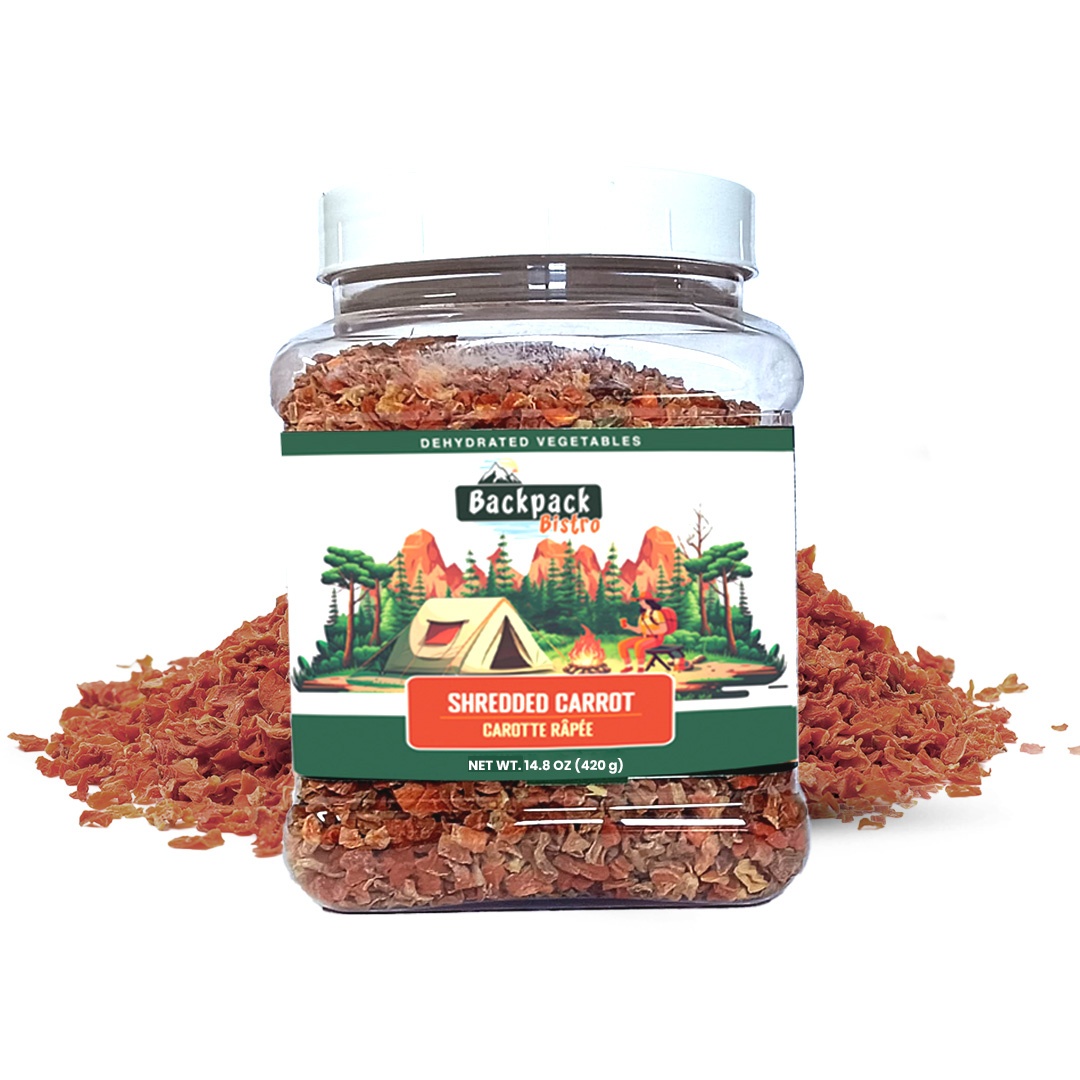
Backpack Bistro Dehydrated Shredded Carrots 14.8 oz (420 g)
Brand: Alpha Brands USA
Nutritious Goodness: Effortlessly elevate everyday meals and emergency food prep with our dried shredded carrots . Carefully dehydrated at low temperatures to retain their vibrant color , natural sweetness, earthy flavor , and full nutritional value, straight from farm to table. Quick & Easy Meal Prep: Skip the peeling and shredding! Just rehydrate the dried shredded carrots directly into your favorite recipes. A time-saving solution for busy kitchens, camping trips, backpacking meals, and survival food storage. Versatile Recipe Potential: These dehydrated carrots blend seamlessly into a wide range of dishes from soups and ramen to sandwiches, smoothies, and pasta, offering a delicious shortcut without compromising taste or quality. Reliable Dehydrated Veggies: Lightweight, long-lasting, and easy to store and carry, our dehydrated shredded carrots are a smart addition for pantry quick meals, emergency food supplies, or camping essentials. Pure & Wholesome: Enjoy 100% plant-based goodness with no additives or preservatives, just pure shredded carrots. This gluten-free essential pantry staple, part of our premium dehydrated vegetables r ange, is trusted by chefs, meal preppers, and health-conscious home cooks alike. Achieve nutritional versatility and your desired texture without any hassle. Just a quick soak, and Backpack Bistro's Dehydrated Shredded Carrots ar e ready to elevate your dishes. This product shines as a must-have for culinary exploration and long-term emergency food supp ly solutions. Whether you're seeking dried vegetables for soup, salads, sandwiches, or smoothies, these shredded carrots make an excellent base or a complementary ingredient, allowing you to enjoy their natural sweetness effortlessly. Their lightweight nature and long shelf life make them an essential addition for pantries, backpacking meals, and camping food, providing a reliable source of nourishment. Plus, as part of our range of dehydrated foods, stora ge space is optimized while ensuring flavor and nutrition remain intact. They're perfect for gourmet ramen toppings or a wholesome boost in your favor ite soup mixes and sandwiches effortlessly.. Keep your pantry stocked with these easy-to-st ore dehydrated vegetables and enjoy the benefits of simple rehydration with u nparalleled con venie nce for home-cooked meals, a dventu rous trips, or any emergency situation .
Category: Food, Beverages & Tobacco > Food Items > Fruits & Vegetables > Dried Vegetables